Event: Nepal Earthquake
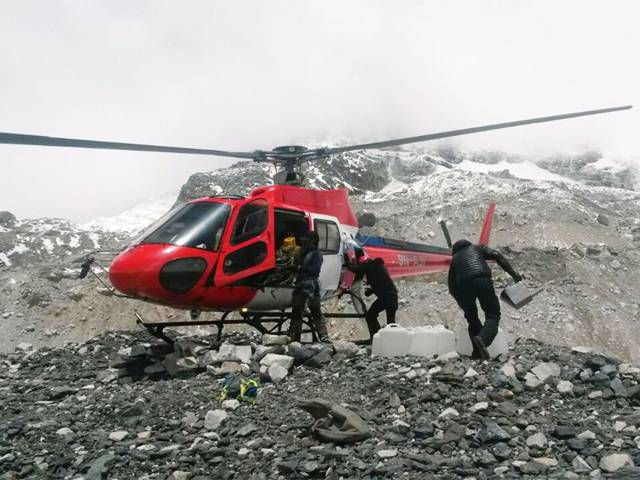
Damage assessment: damage